Verde împărat

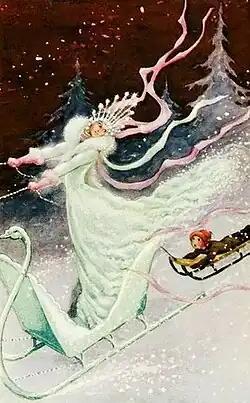
An image of a woman leading a sled pulled by several white horses; a young child is in the sled with her. They are flying above a small village in the middle of winter.

An accompanying music video for "Verde împărat" was shot by Alex Ceauşu in early October 2017 — with whom Delia had collaborated in the past for her visuals for the 2016 and 2017 singles "1234 (Unde dragoste nu e)" ("1234 (Where There Is No Love)") and "Rămâi cu bine" ("Fare You Well") — while post-production was handled by Cristi Smarandoiu and Cristian Bălan. It was uploaded onto Cat Music's official YouTube channel on 23 October 2017. The clip references Romanian fairy tales and features various shots of Delia wearing nature-inspired outfits, a multicolored wig and dressed like the Snow Queen in a "charmed" forest. Make-up, hair and styling were done by Diana Ionescu, Livia Berceanu and Hilke Muslim, respectively.